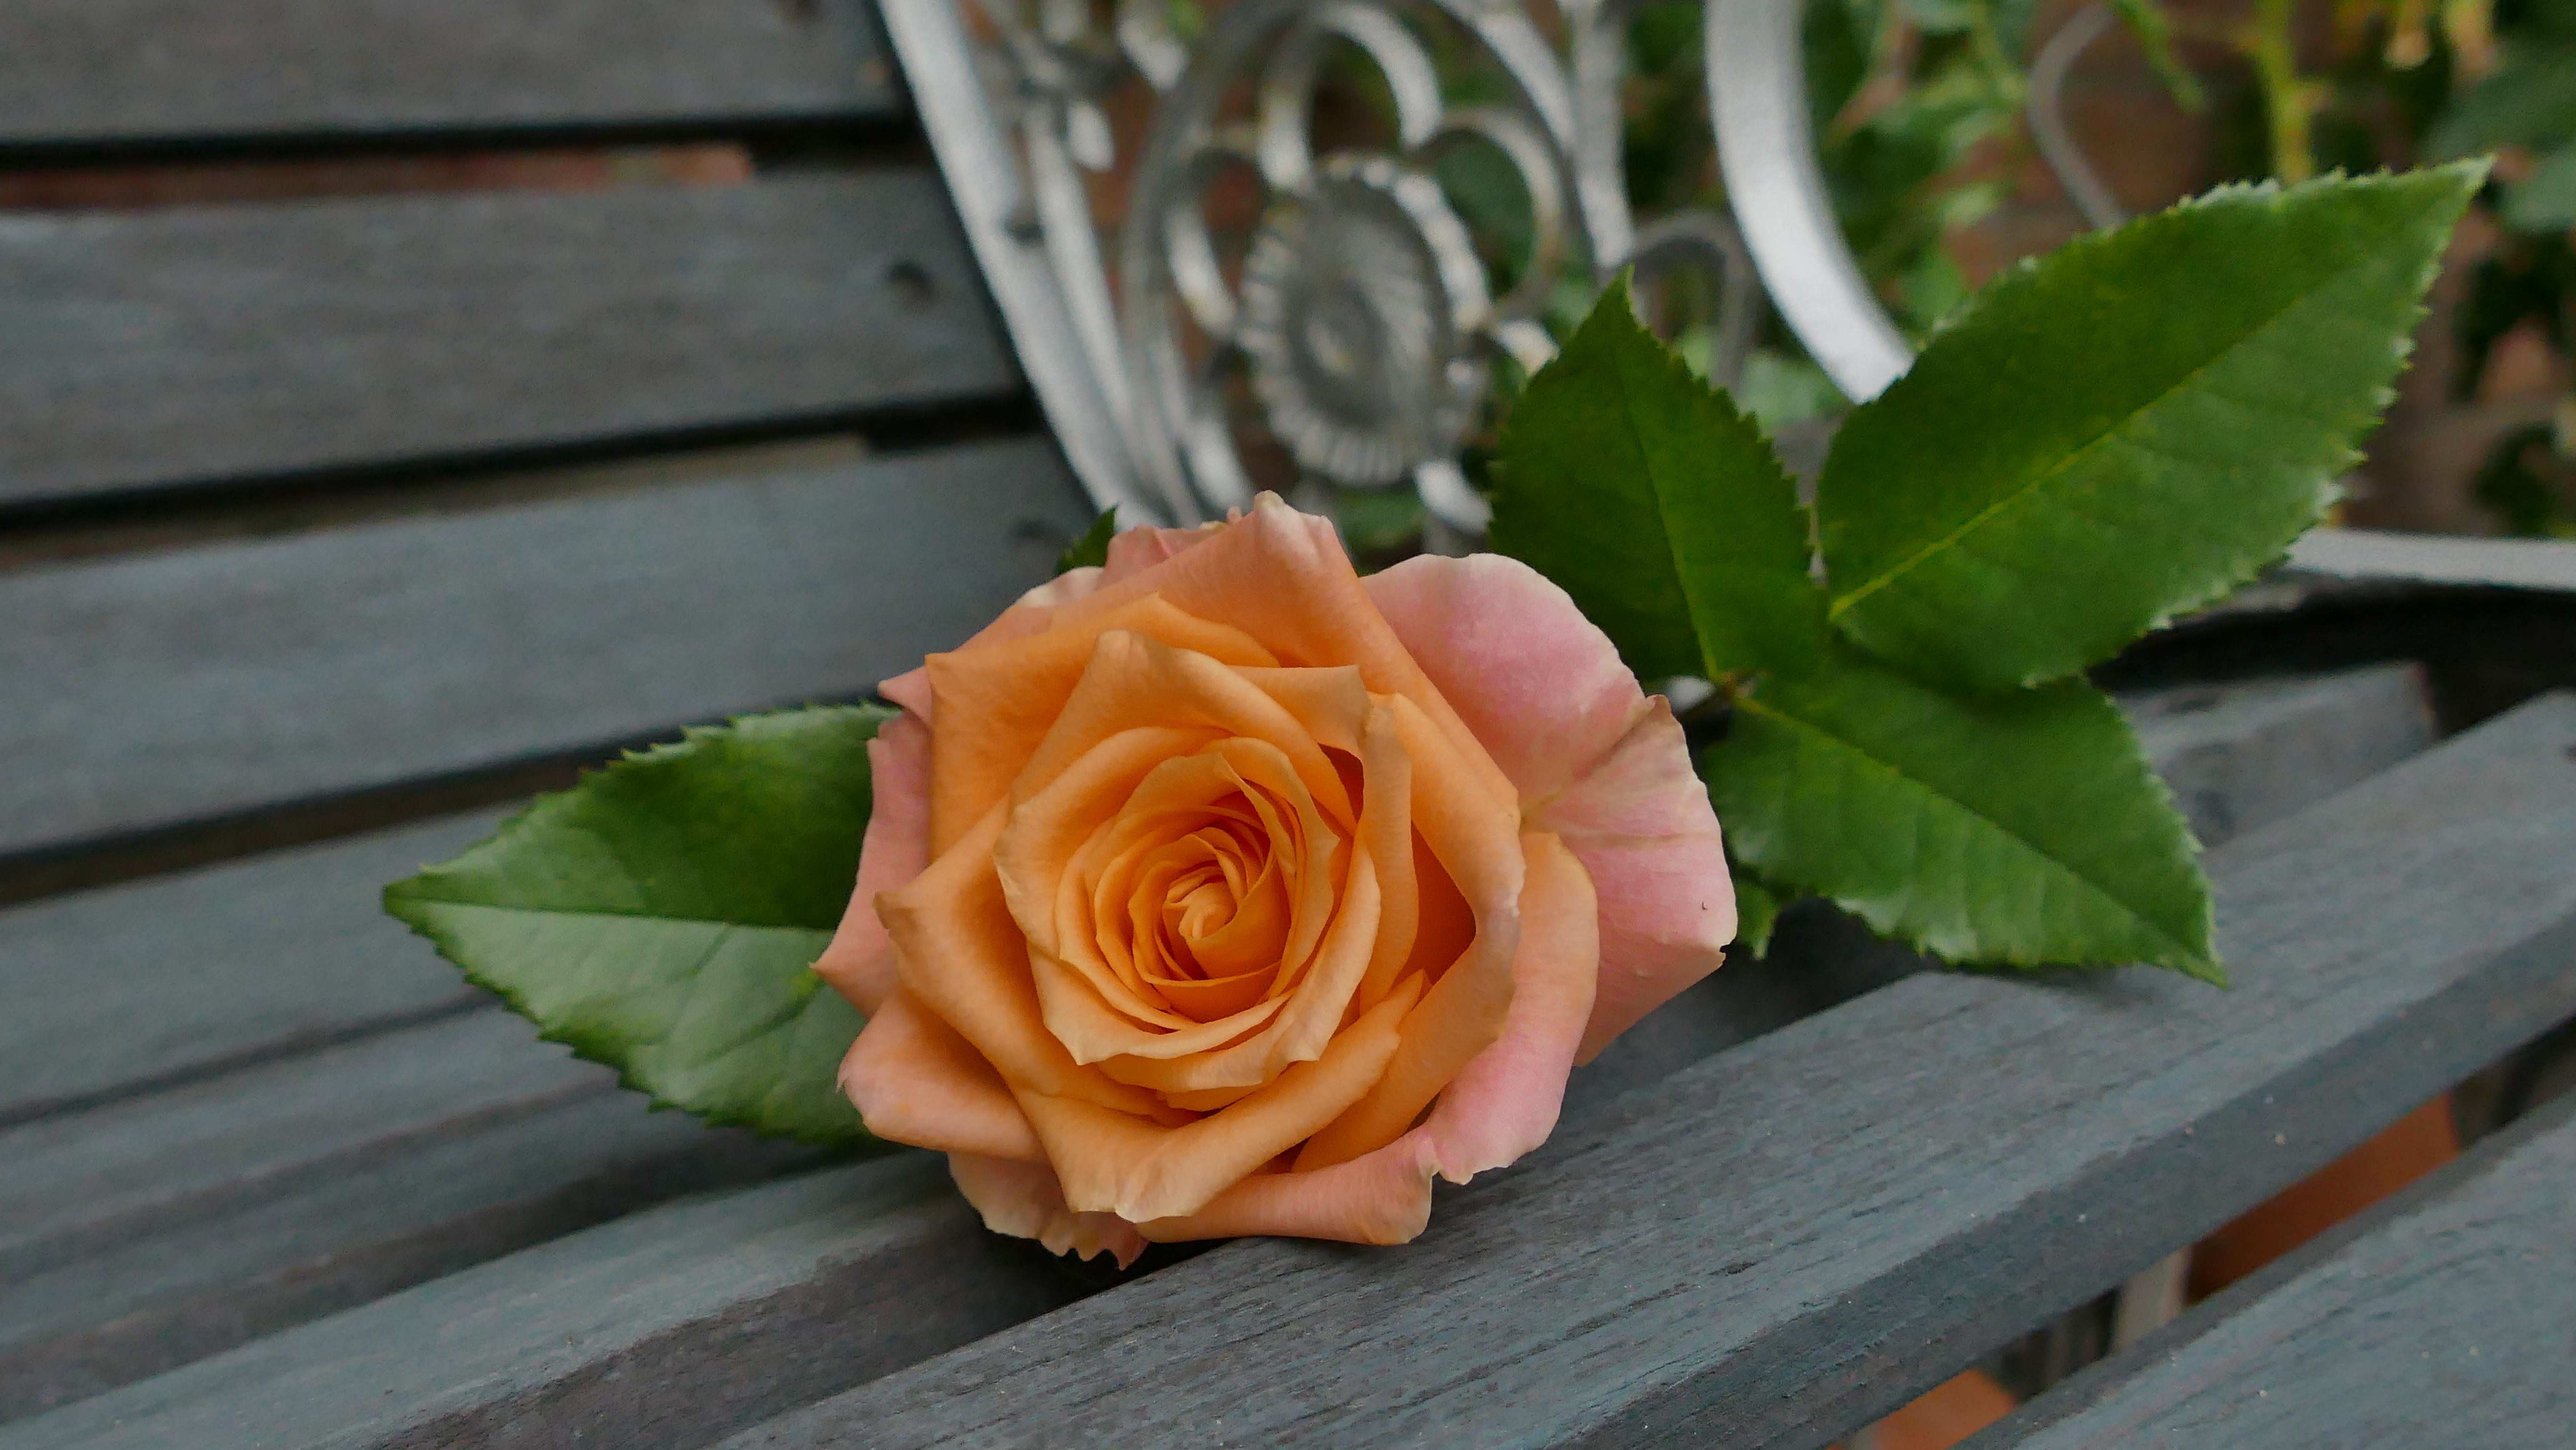
blossom, plant, leaf, flower, petal, bloom, rose, green, romantic, yellow, flora, bank, decorative, floristry, rose bloom, macro photography, flowering plant, garden roses, rose family, flower bouquet, floral design, rose lachs, land plant, flower arranging